Union City High School (New Jersey)

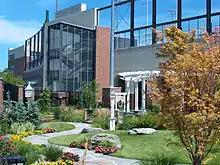
The Student Sanctuary, seen shortly after it opened

The commencement ceremony for the school's first graduating class was held on June 23, 2010. Delivering the keynote speech to the 600-plus graduates was New Jersey State Associate Supreme Court Justice Roberto A. Rivera-Soto. Subsequent commencement keynotes have been delivered by Judge Esther Salas, and former New Jersey Governor Jim McGreevey.